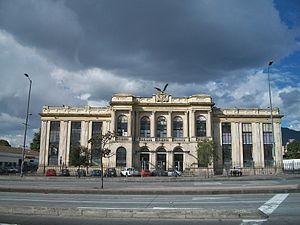
Façade de la Station de la Sabane à Bogota.
Cet article liste les monuments nationaux de Bogota, en Colombie. Au 25 septembre 2013,157 monuments nationaux y étaient recensés.